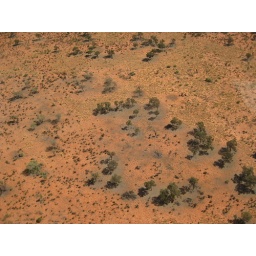
So wherever these trees grow, this gray looking grass grows in a circle around them.